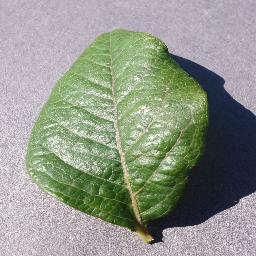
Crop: blueberry
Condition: healthy